VVER

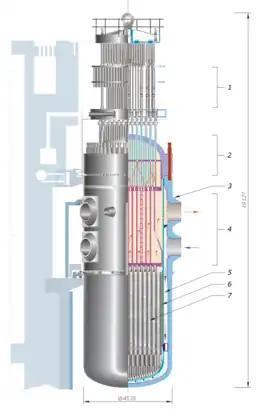
A WWER-1000 (or VVER-1000 as a direct transliteration of Russian ВВЭР-1000), a 1000 MWe Russian nuclear power reactor of PWR type.1: control rod drives2: reactor cover or vessel head3: Reactor pressure vessel4: inlet and outlet nozzles5: reactor core barrel or core shroud6: reactor core7: fuel rods

The Russian abbreviation VVER stands for 'water-water energy reactor' (i.e. water-cooled water-moderated energy reactor). The design is a type of pressurised water reactor (PWR). The main distinguishing features of the VVER compared to other PWRs are: